Yves Nicolazic

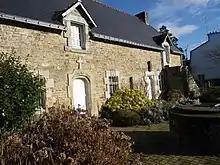
La maison de Yves Nicolazic a Sainte Anne d'Auray

Yves Nicolazic (3 April 1591 – 13 May 1645) was a Breton peasant who claimed he saw Saint Anne, the mother of the Virgin Mary, having unearthed a previously forgotten statue of Saint Anne in his field. This became the site of the great pilgrimage center of Keranna (Sainte-Anne-d'Auray). He is responsible for the building of the Basilica of Saint Anne.